First Balkan War order of battle: Serbian Army

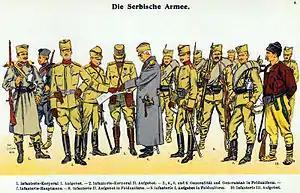
Field uniforms of the Serbian Army during the Balkan Wars

Under the command of Crown Prince Alexander Karađorđević.